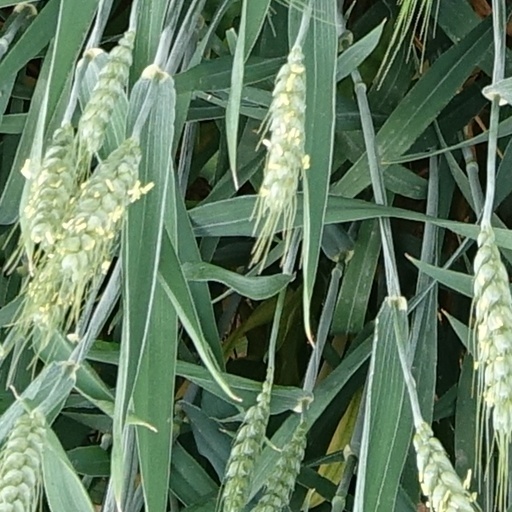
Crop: wheat